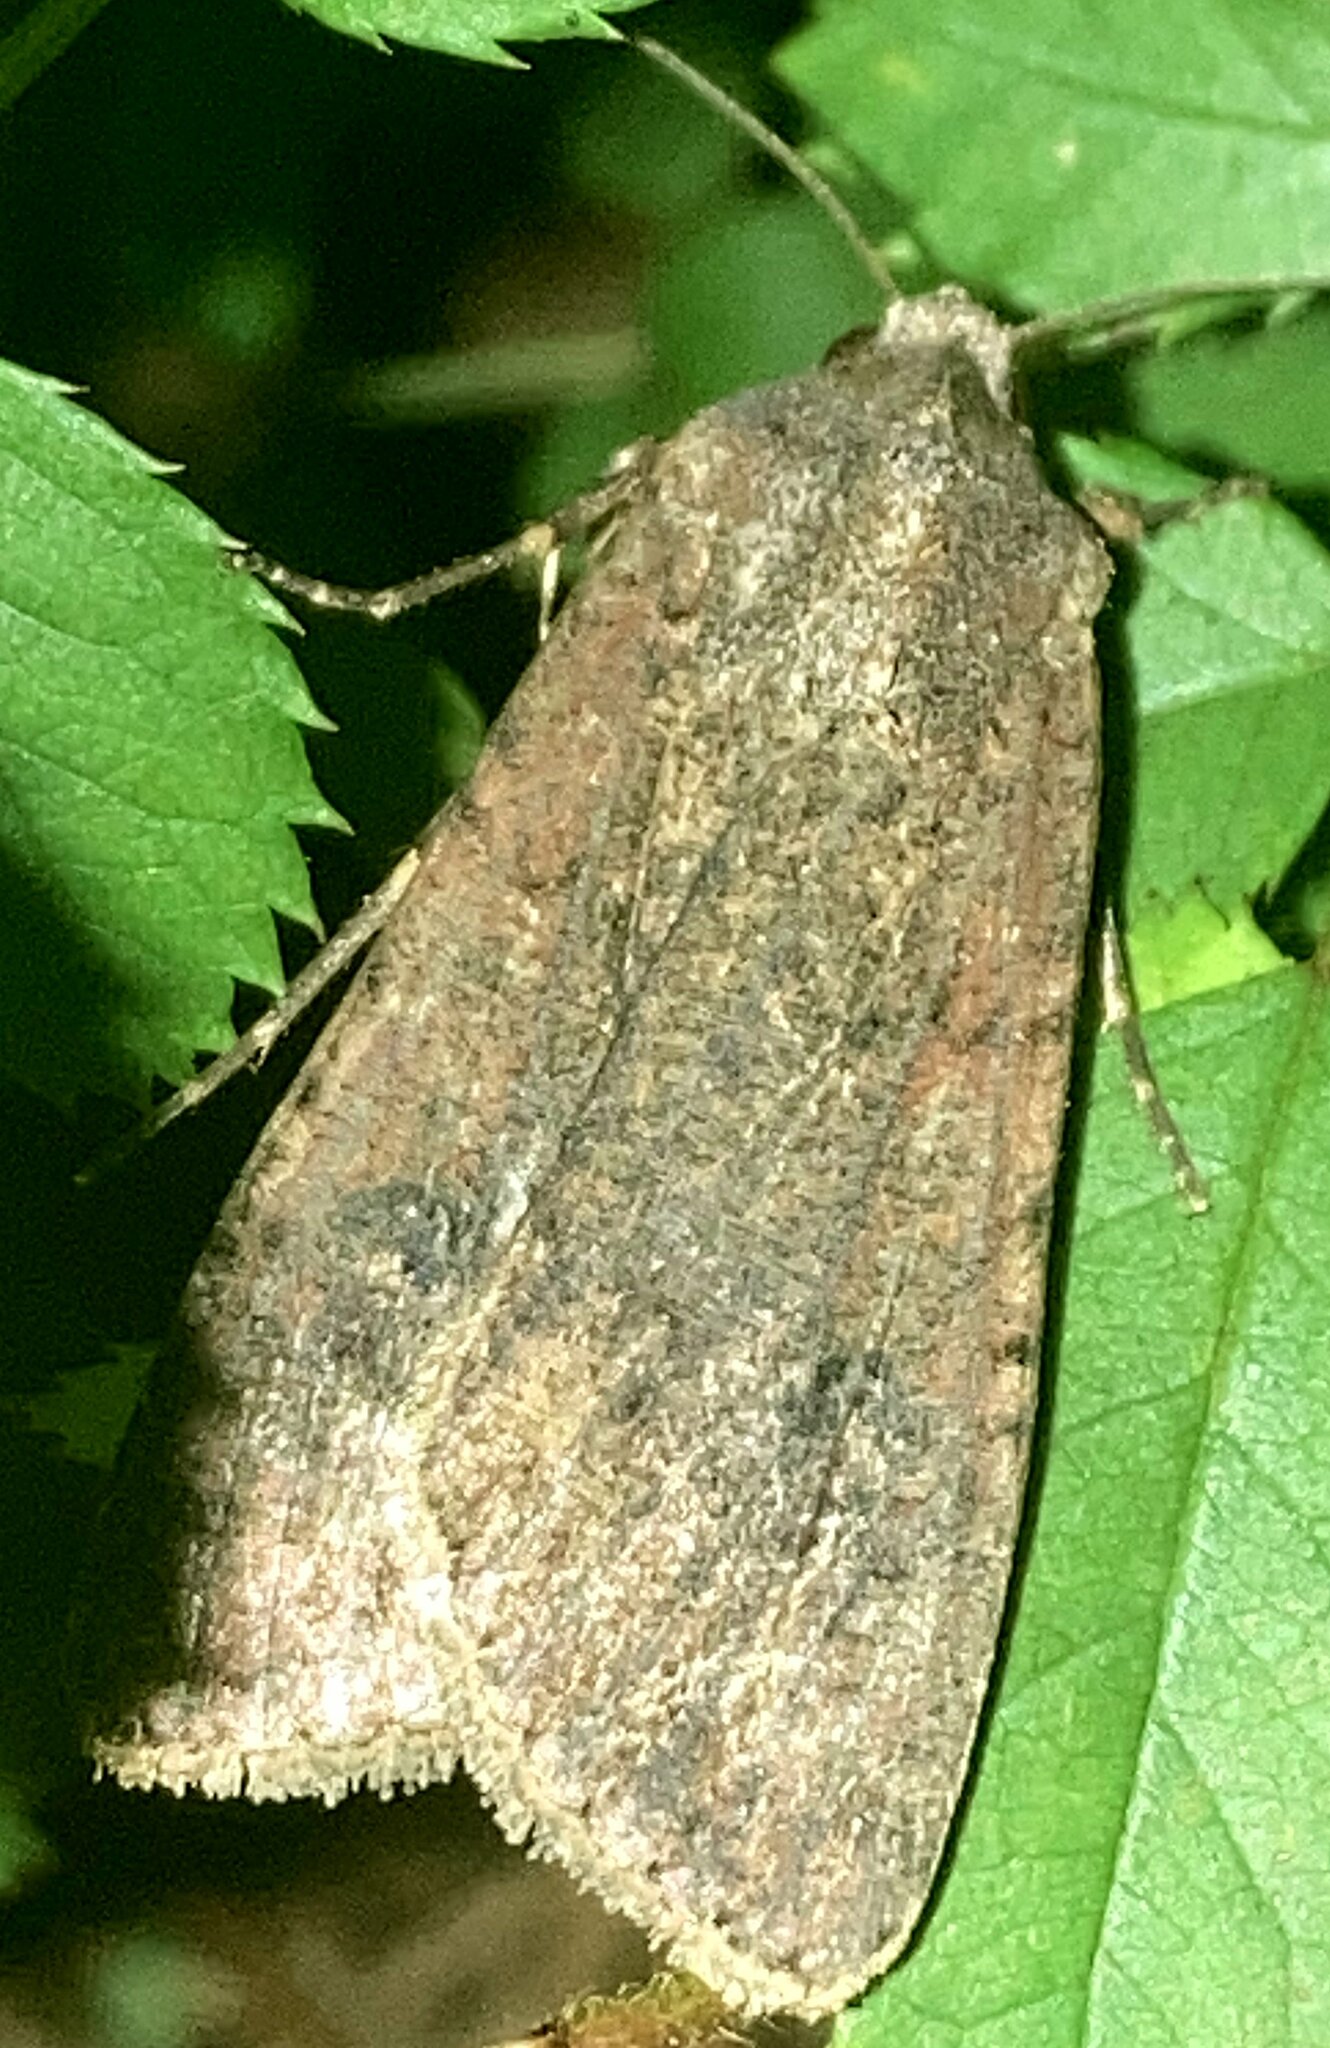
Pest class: cutworms